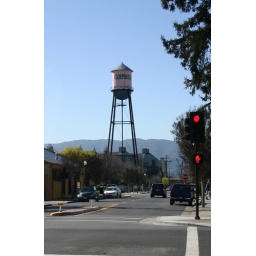
The landmark water tower in beautiful downtown Campbell, CA.Photography by Jeffrey Francois